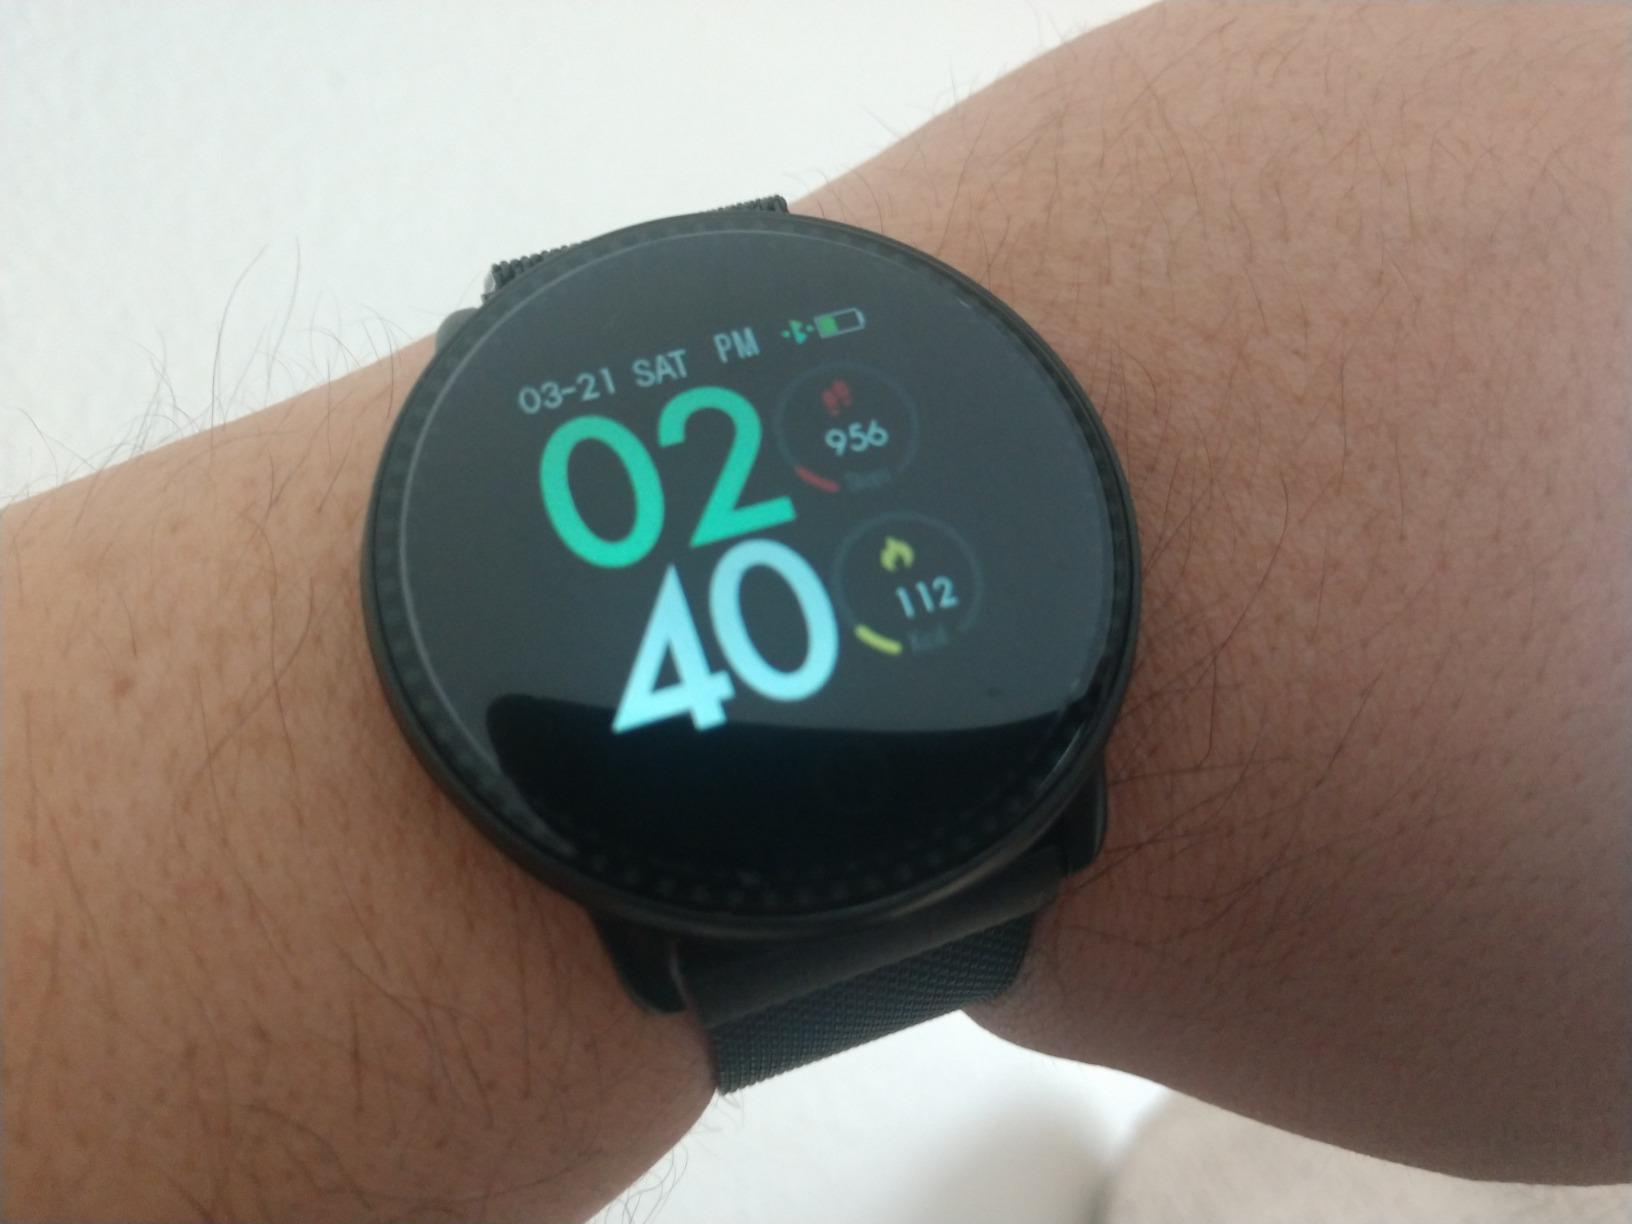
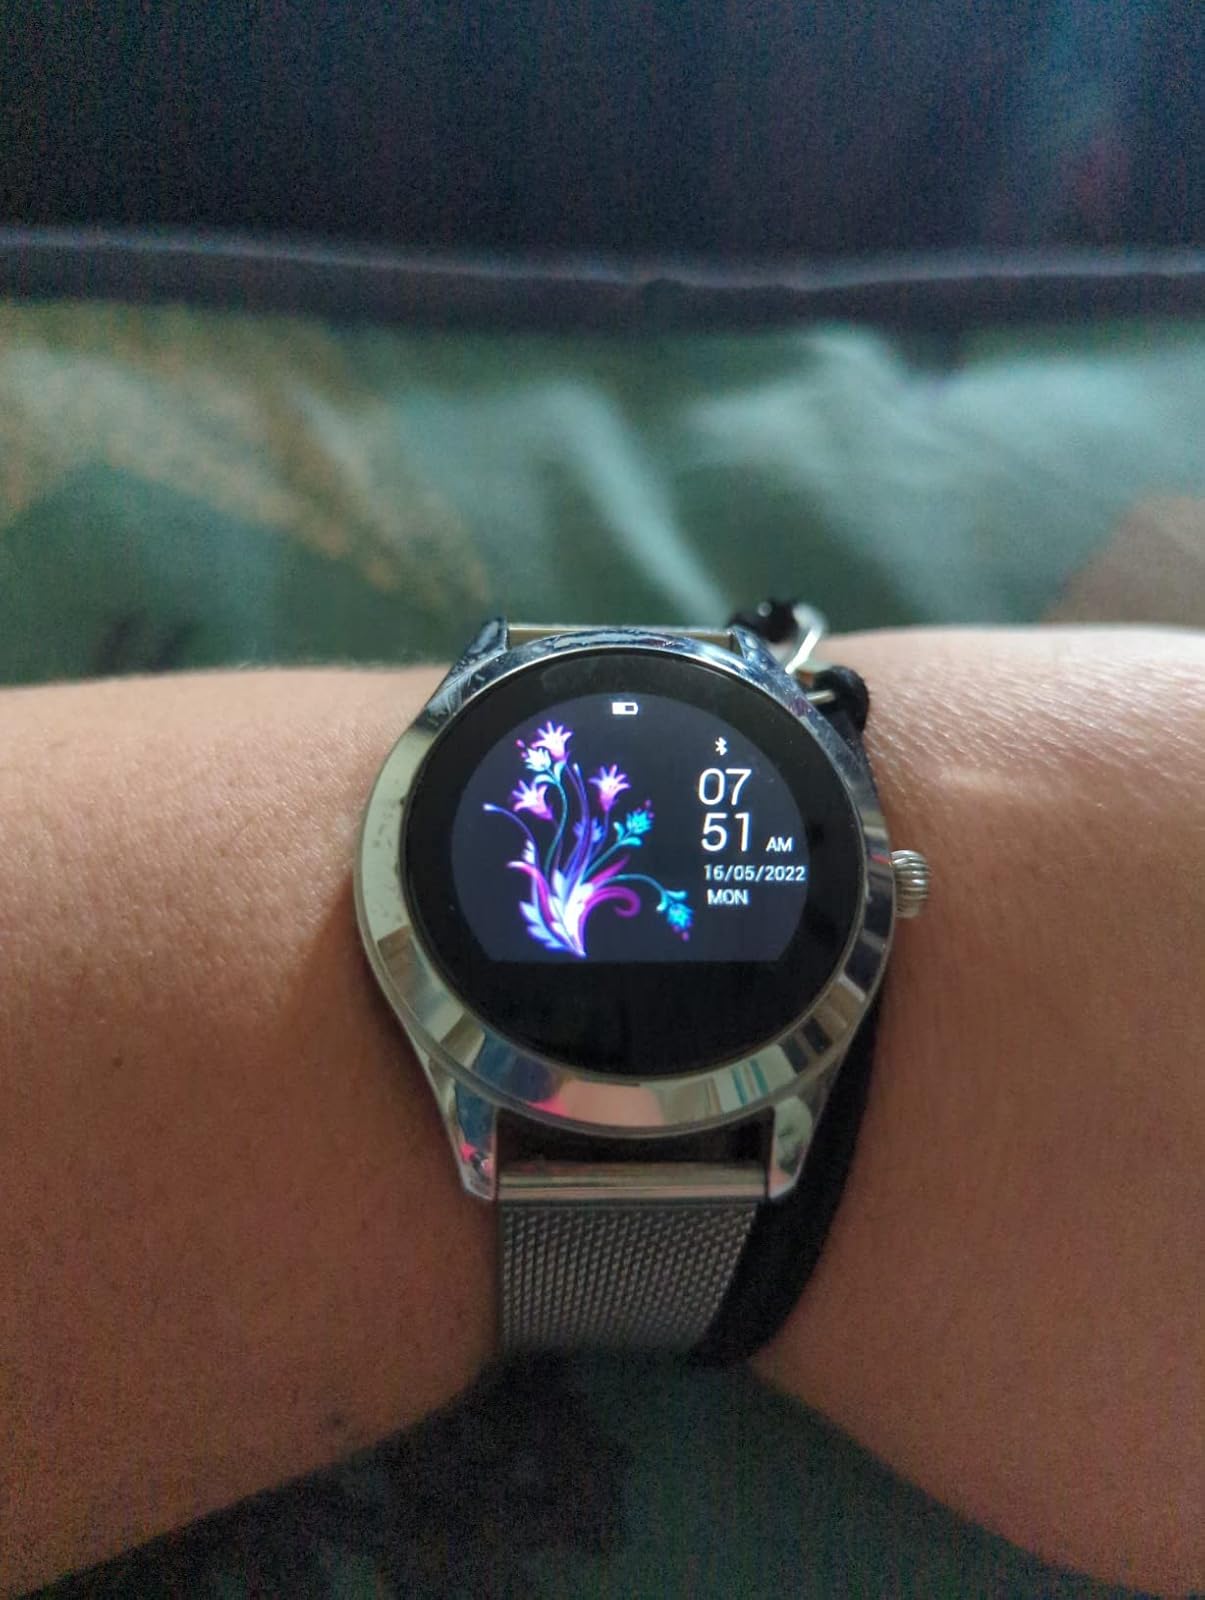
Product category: smartwatch
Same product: no